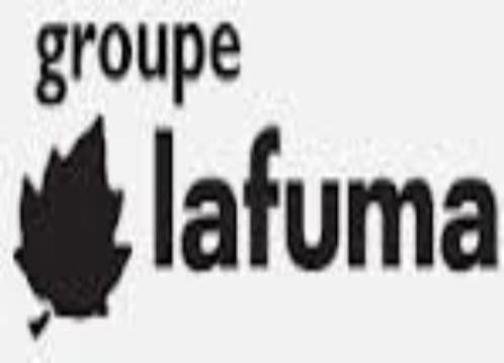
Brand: lafuma
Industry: Sports